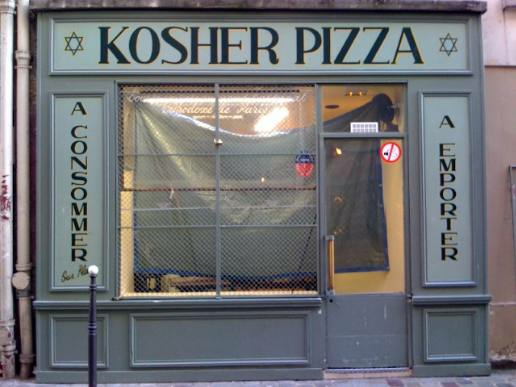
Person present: No